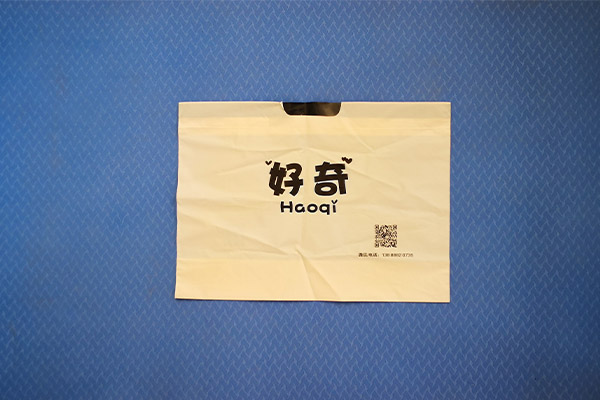
Label: plastic